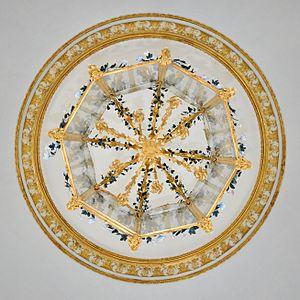
Petit Trianon - Pavillon français - Plafond et lustre